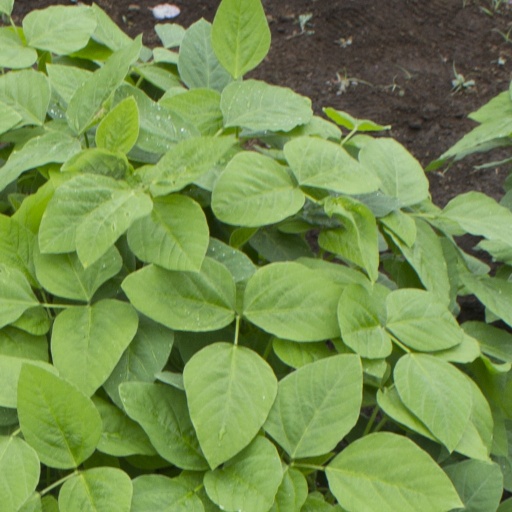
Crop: soybean